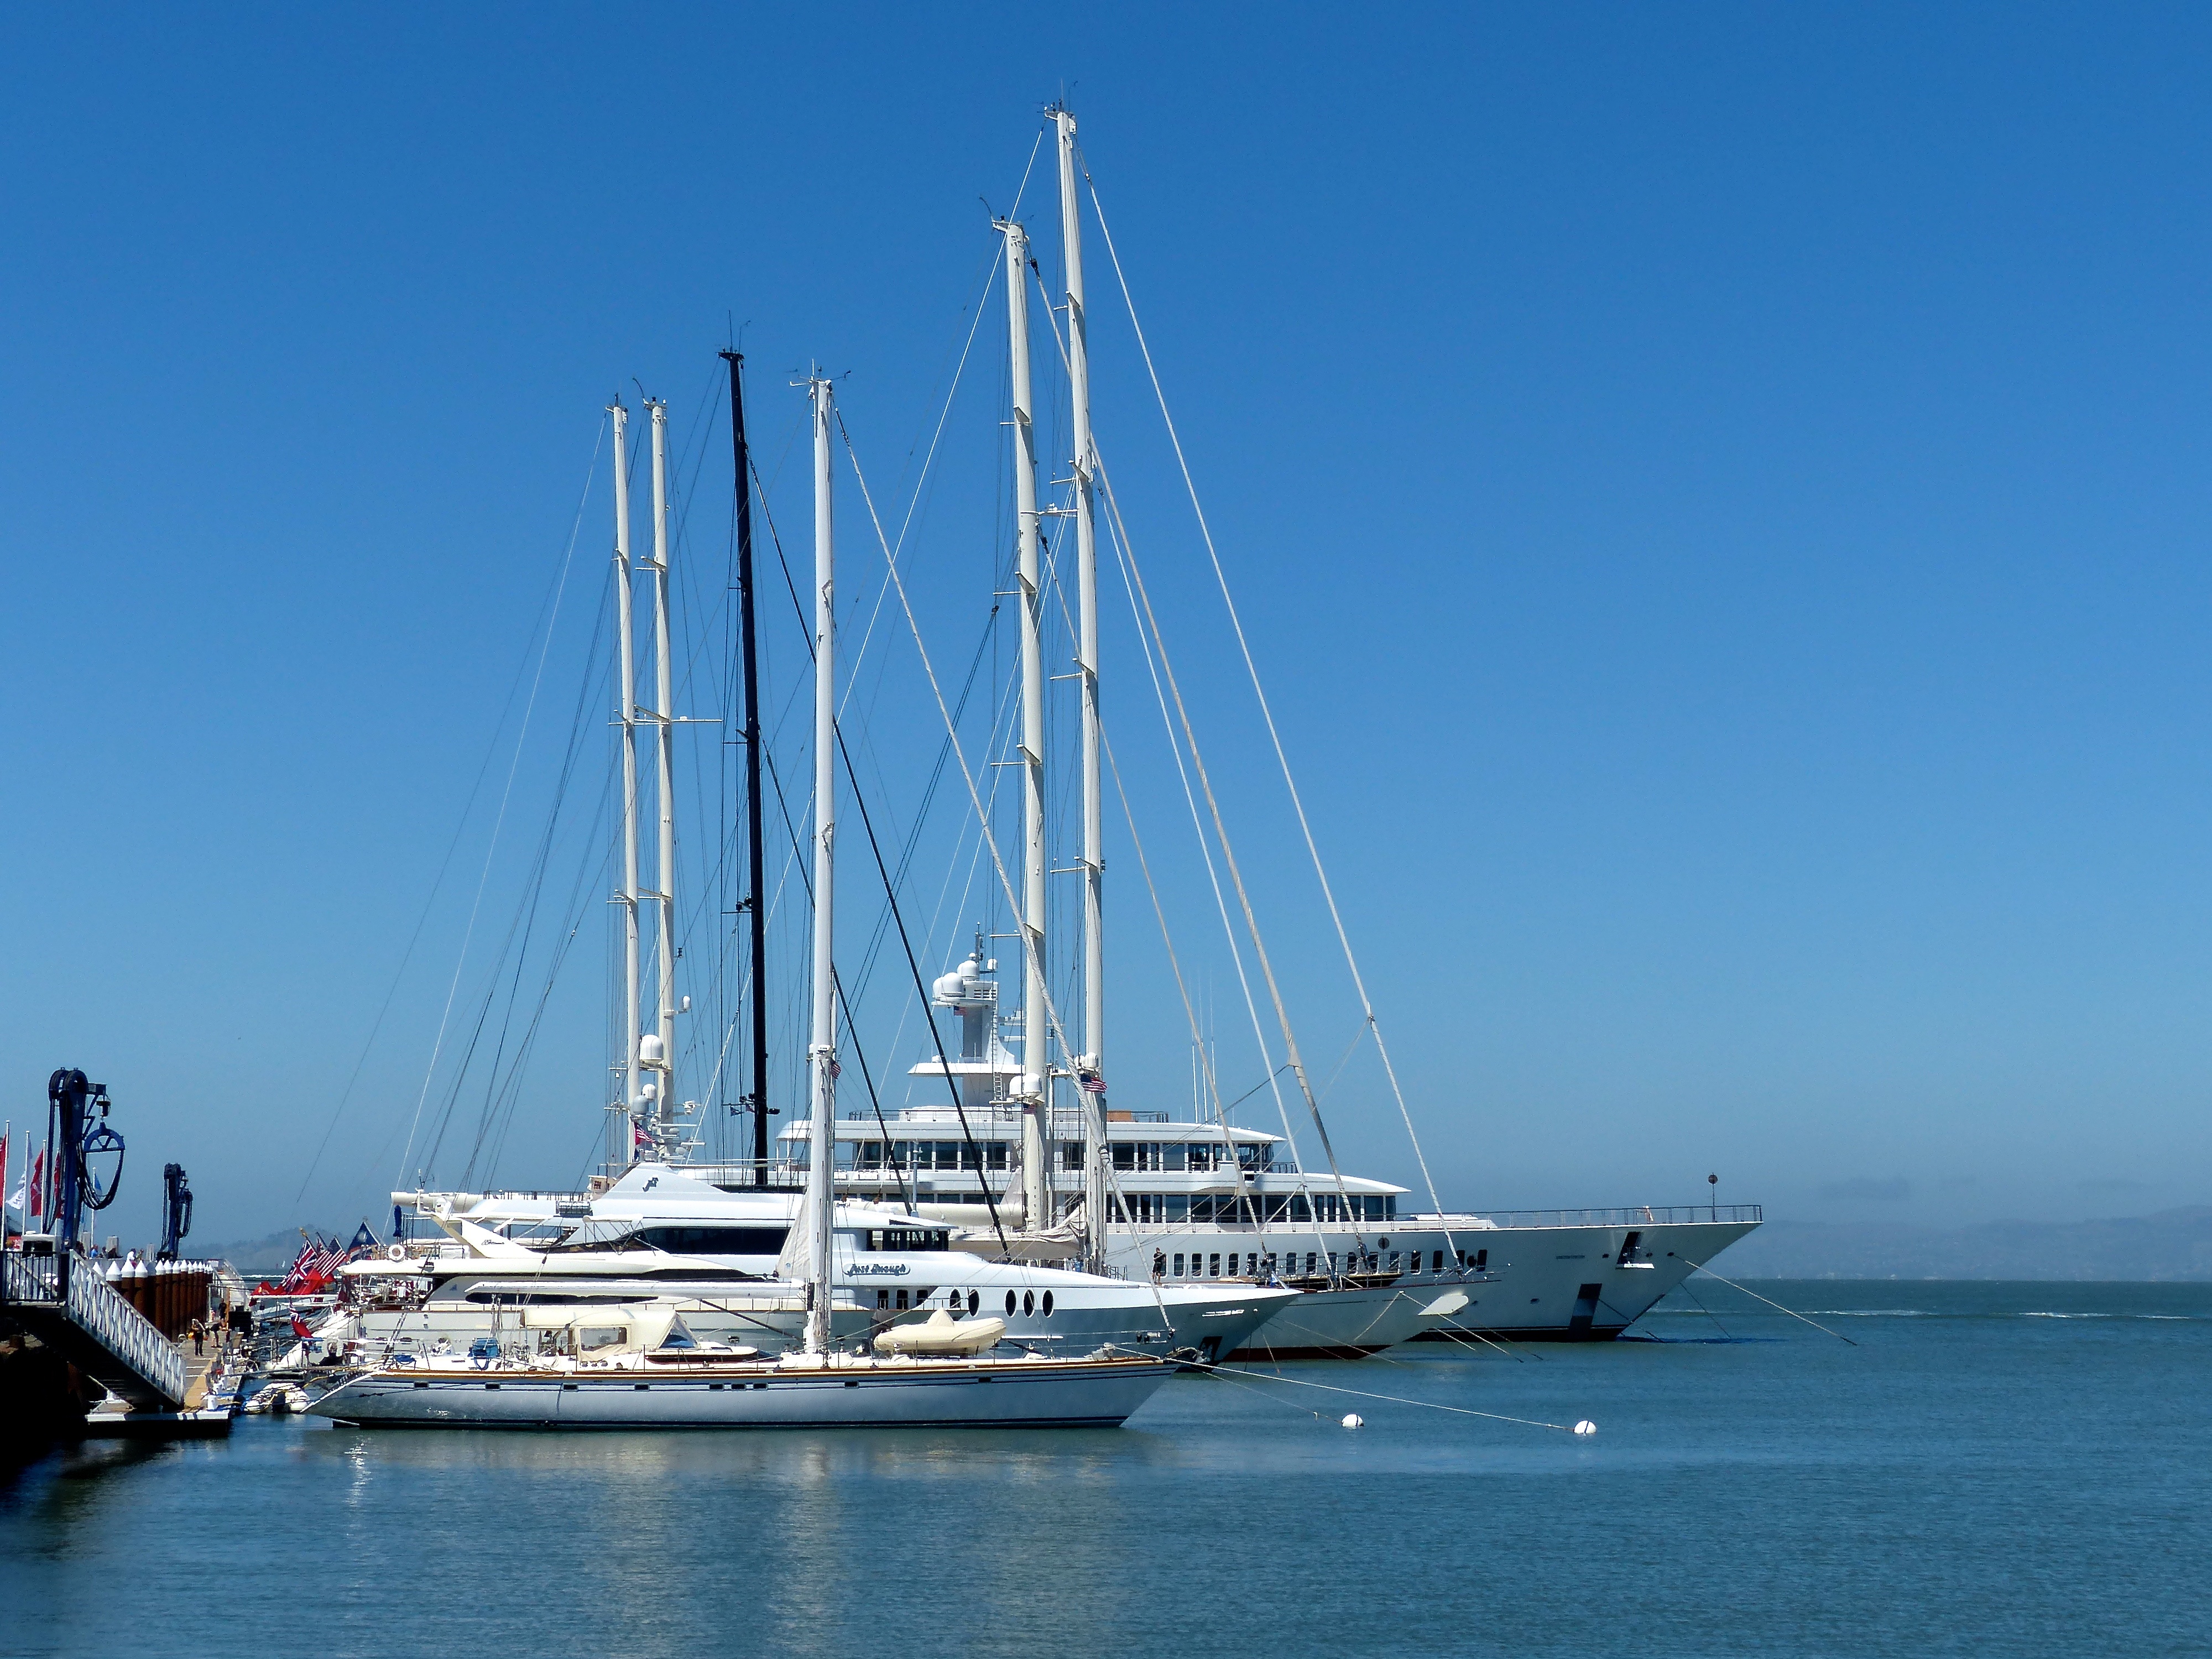
sea, dock, boat, ship, travel, vehicle, mast, yacht, usa, bay, harbor, marina, sailboat, california, sanfrancisco, watercraft, schooner, oracle, americascup, musashi, larryellison, sailing ship, passenger ship